Thomas Glenn (pioneer)

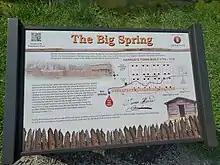
A plaque next to the Big Spring in Harrodsburg Kentucky

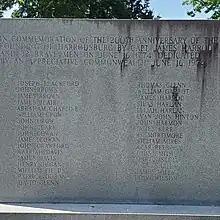
Harrodsburg Memorial

In April 1774, a few weeks before Harrod set off from Fort Redstone, Thomas Glenn was surveying with a small party of seven along the Ohio River, led by Lawrence Darnell. They were captured by members of the Shawnee tribe and held for three days before being set free and ordered off the river, being told that George Croghan had directed them to "kill all the Virginians they could find on the river and rob & whip the Pennsylvanians". Although not named in the letter written by John Floyd or Thomas Hanson's journal, Thomas' brother, David, was probably present as well.